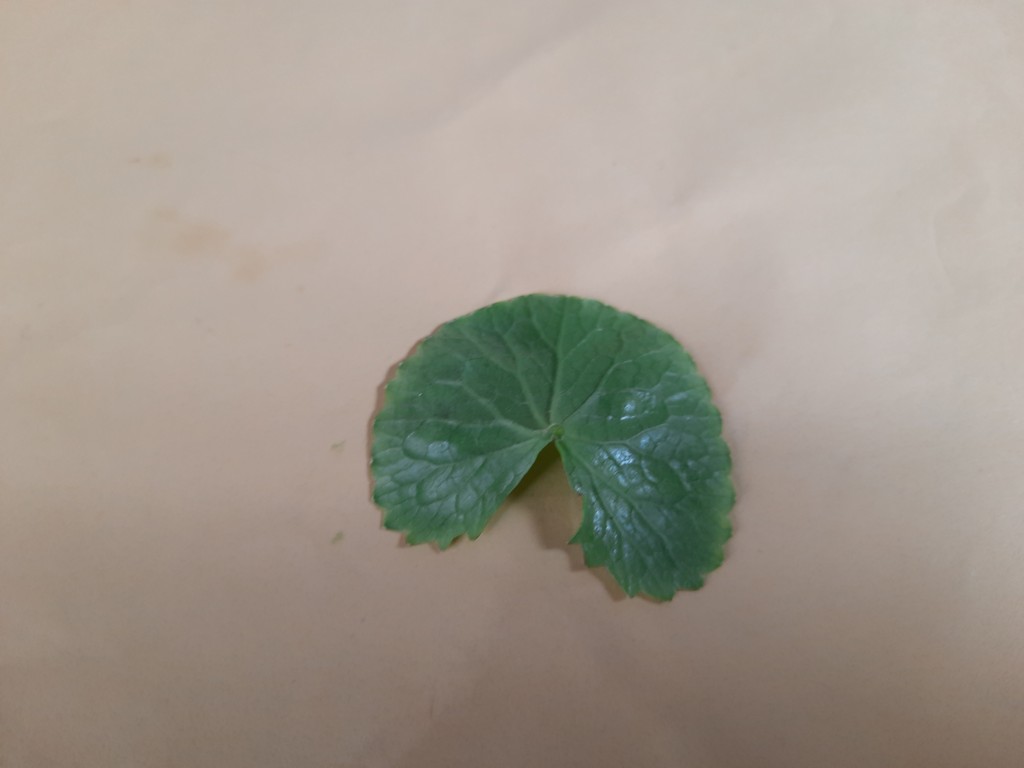
Label: Healthy